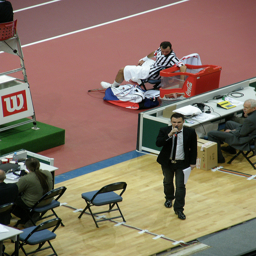
A man standing on the side of a court holding a microphone.
A man in a suit is yawning and holding papers
a man walking away from a tennis court
A man that is standing next to a court with a microphone.
a man standing beside a court using a microphone